Nagat El-Sagheera

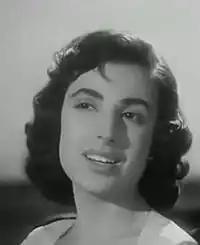
Nagat in "Stranger" (1958)

Nagat starred in 13 Egyptian movies then retired from acting in 1976 at the age of only 37. Her most prominent film is Ezz El-Dine Zulficar's "Black Candles". Nearly, all of her films contained songs performed by her, and one of her most popular songs ever is an Egyptian rural dialect song called "Ama Barawa".